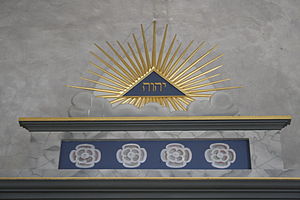
Ballum Kirke / Kirkegården
Ballum Kirke er en romansk kirke i Vesterende Ballum, ca. 19 km vest for Løgumkloster. Kirkens kor og apsis er opført i romansk stil omkring 1150 og skibet er opført ca. 50 år efter omkring år 1200. Der 31 meter høje tårn af rødr teglsten er sengotisk, fra omkring år 1500 og med højt pyramideformet spir og små gavle mod de 4 verdenshjørner. I tårnets nordmur ses en romansk gravsten. Alle kirkens tage er tækket med bly. Der er mange gamle huser omkring kirken, og er derfor omgivet af et fredet landskabsareal. Den bevarede kirkelandsby Vesterende Ballum er koncentreret med bygninger placeret langs den gade, der løber rundt om kirken kirkegården.